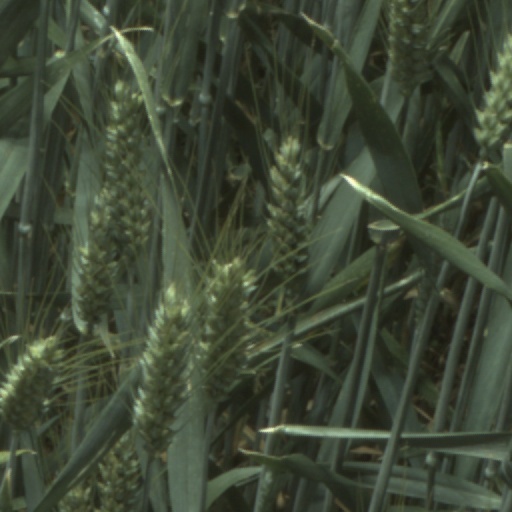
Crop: wheat